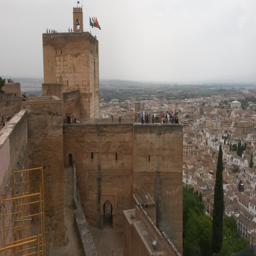
the incredible views from the tops of the buildings .